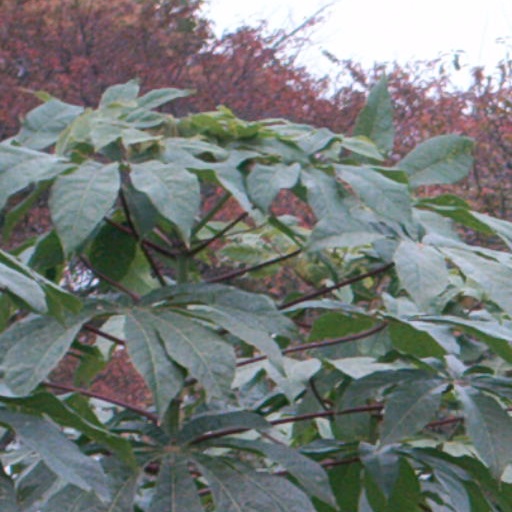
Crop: cassava